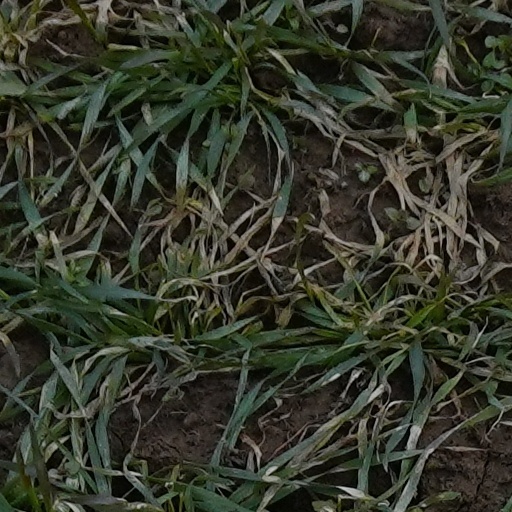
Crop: wheat